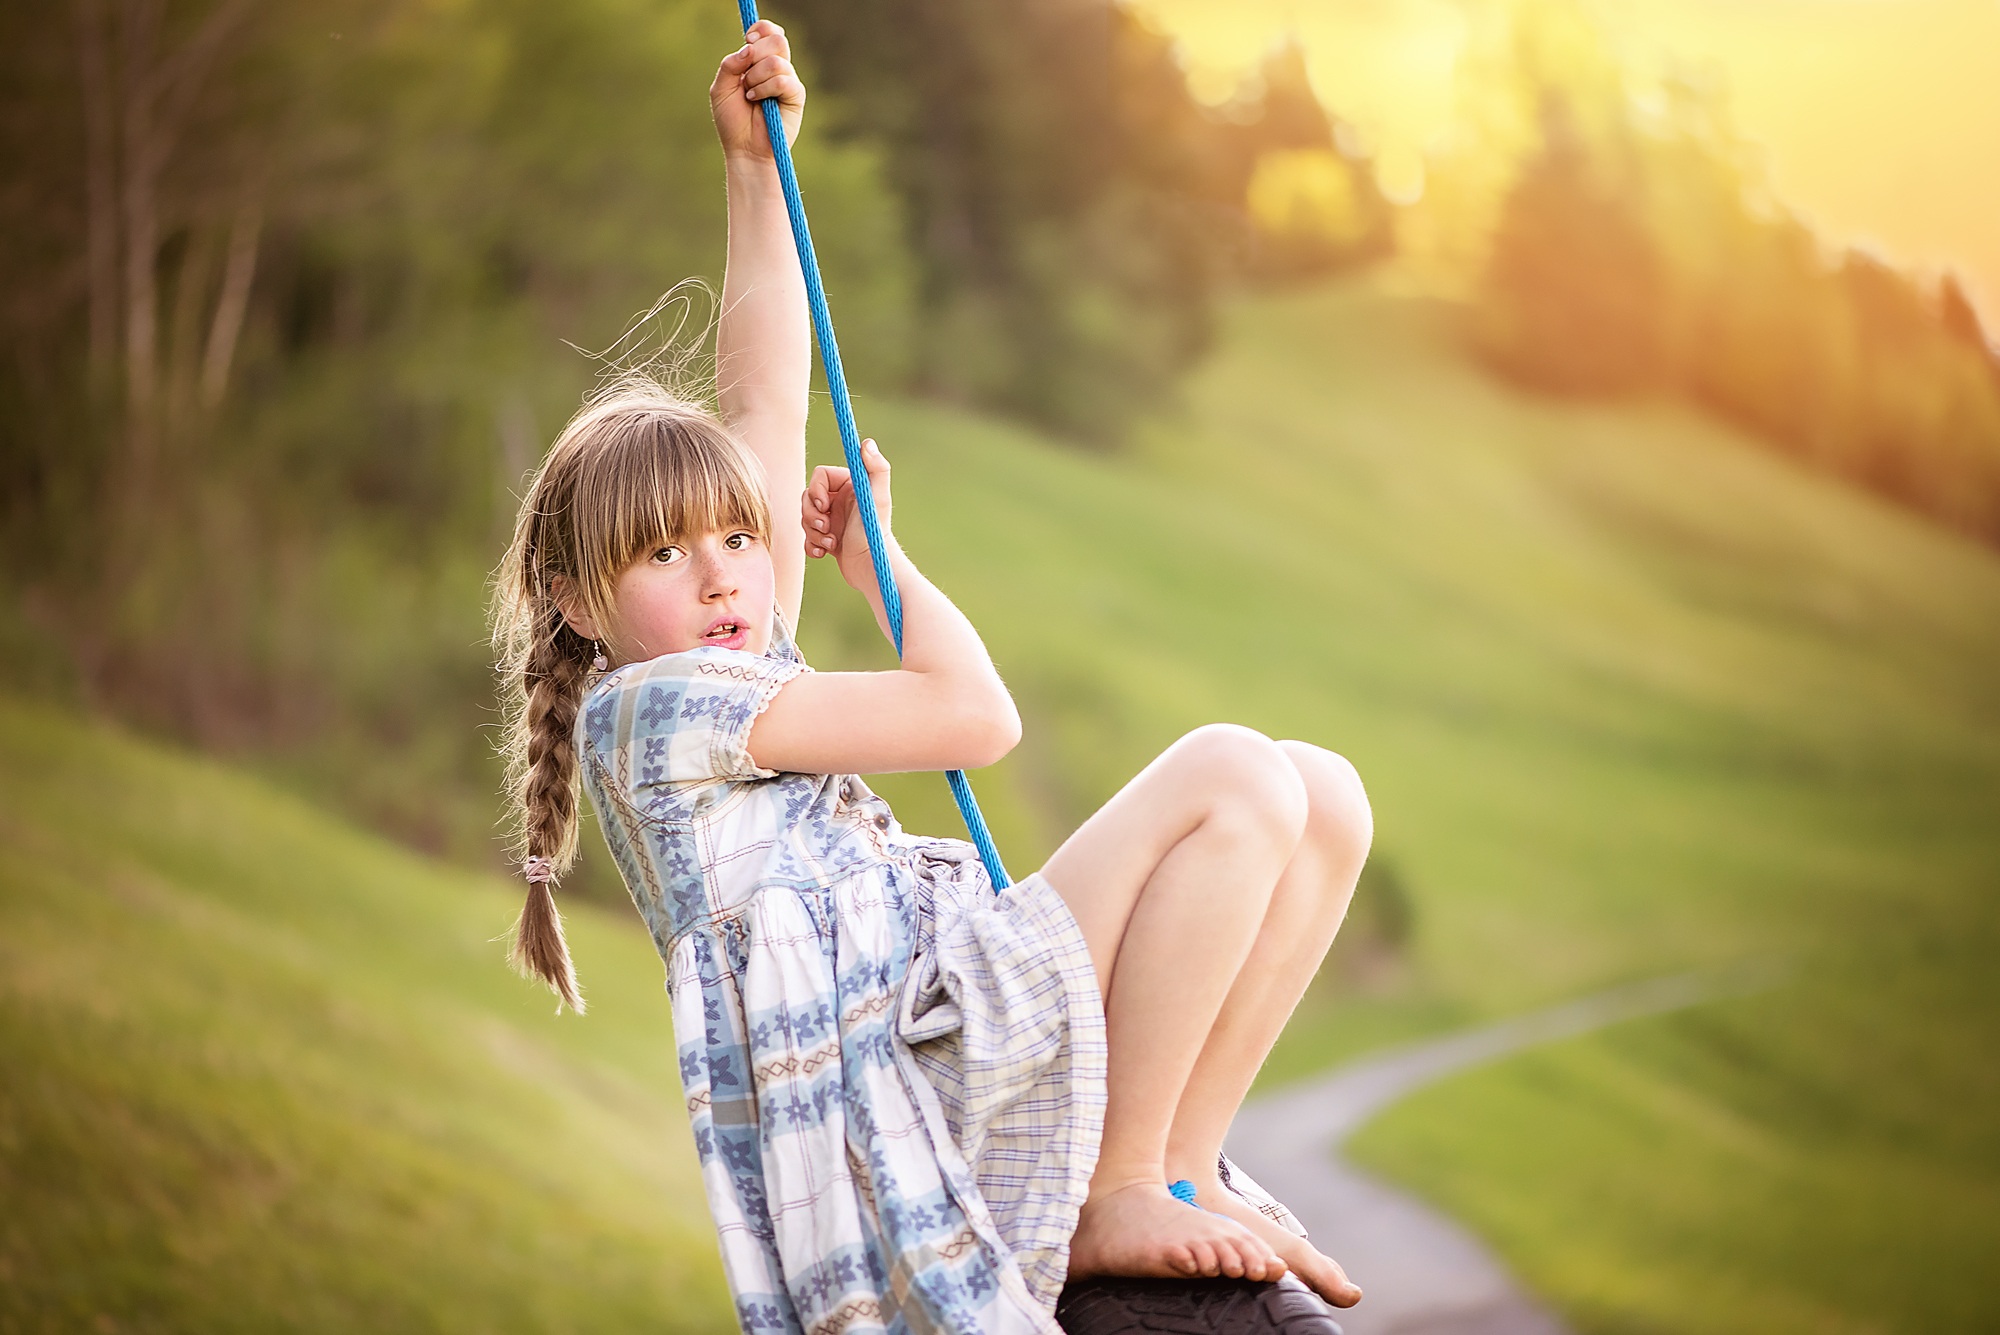
nature, rock, person, girl, photography, play, sunlight, spring, child, human, photograph, blond, out, in motion, photo shoot, portrait photography